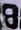
Number: 8